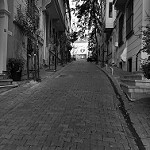
Label: B & W